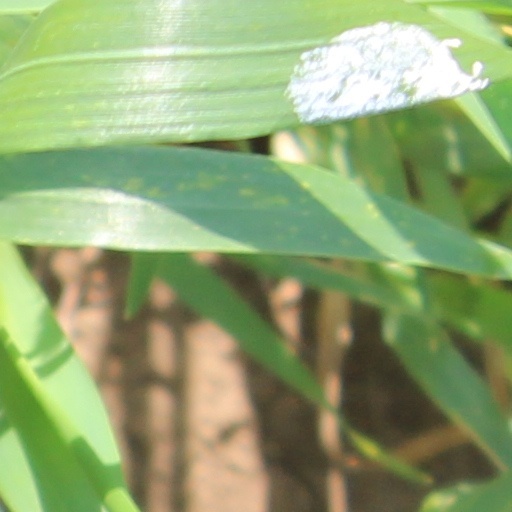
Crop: wheat